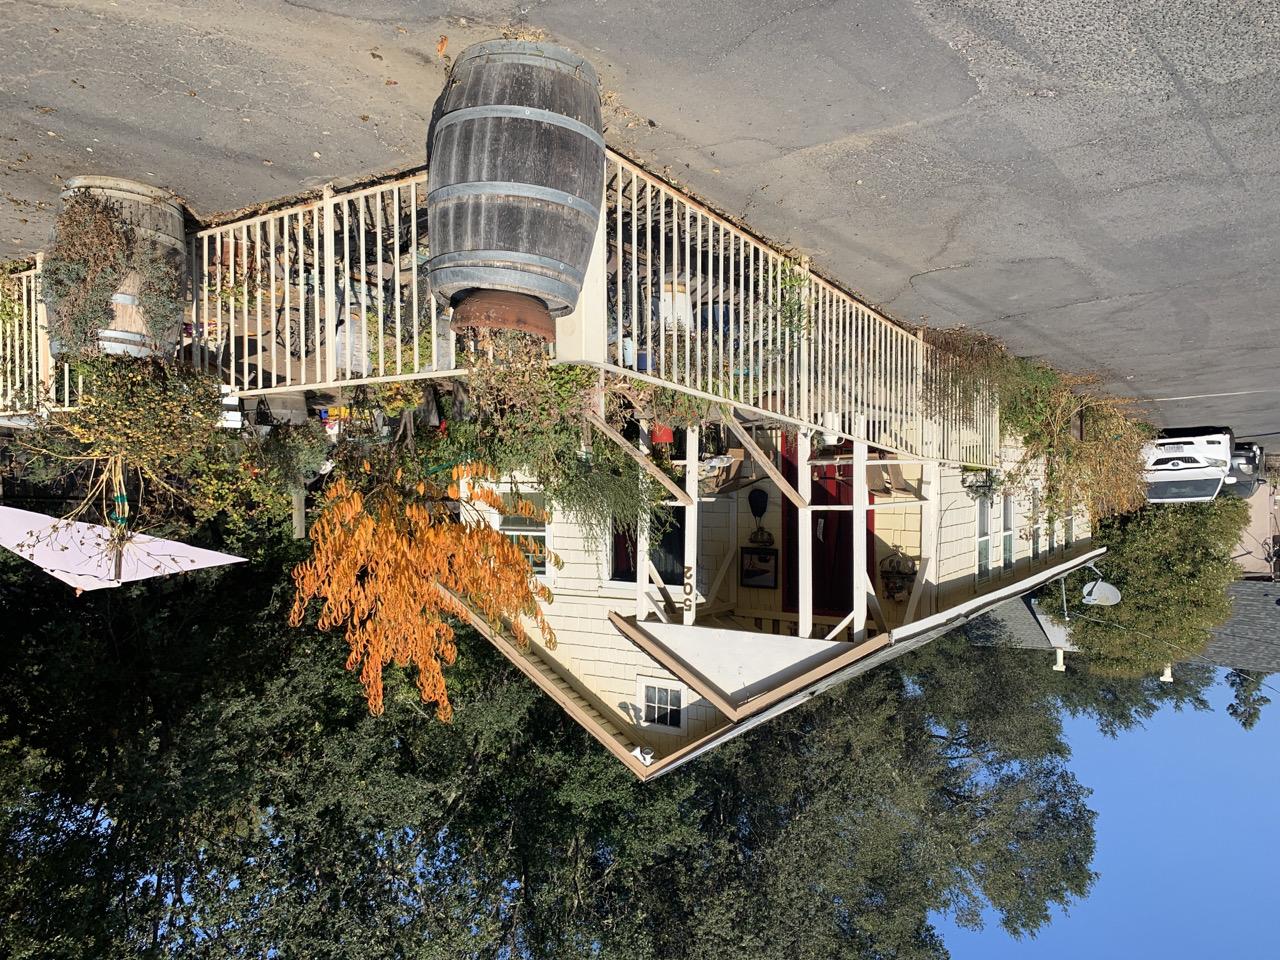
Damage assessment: no_damage